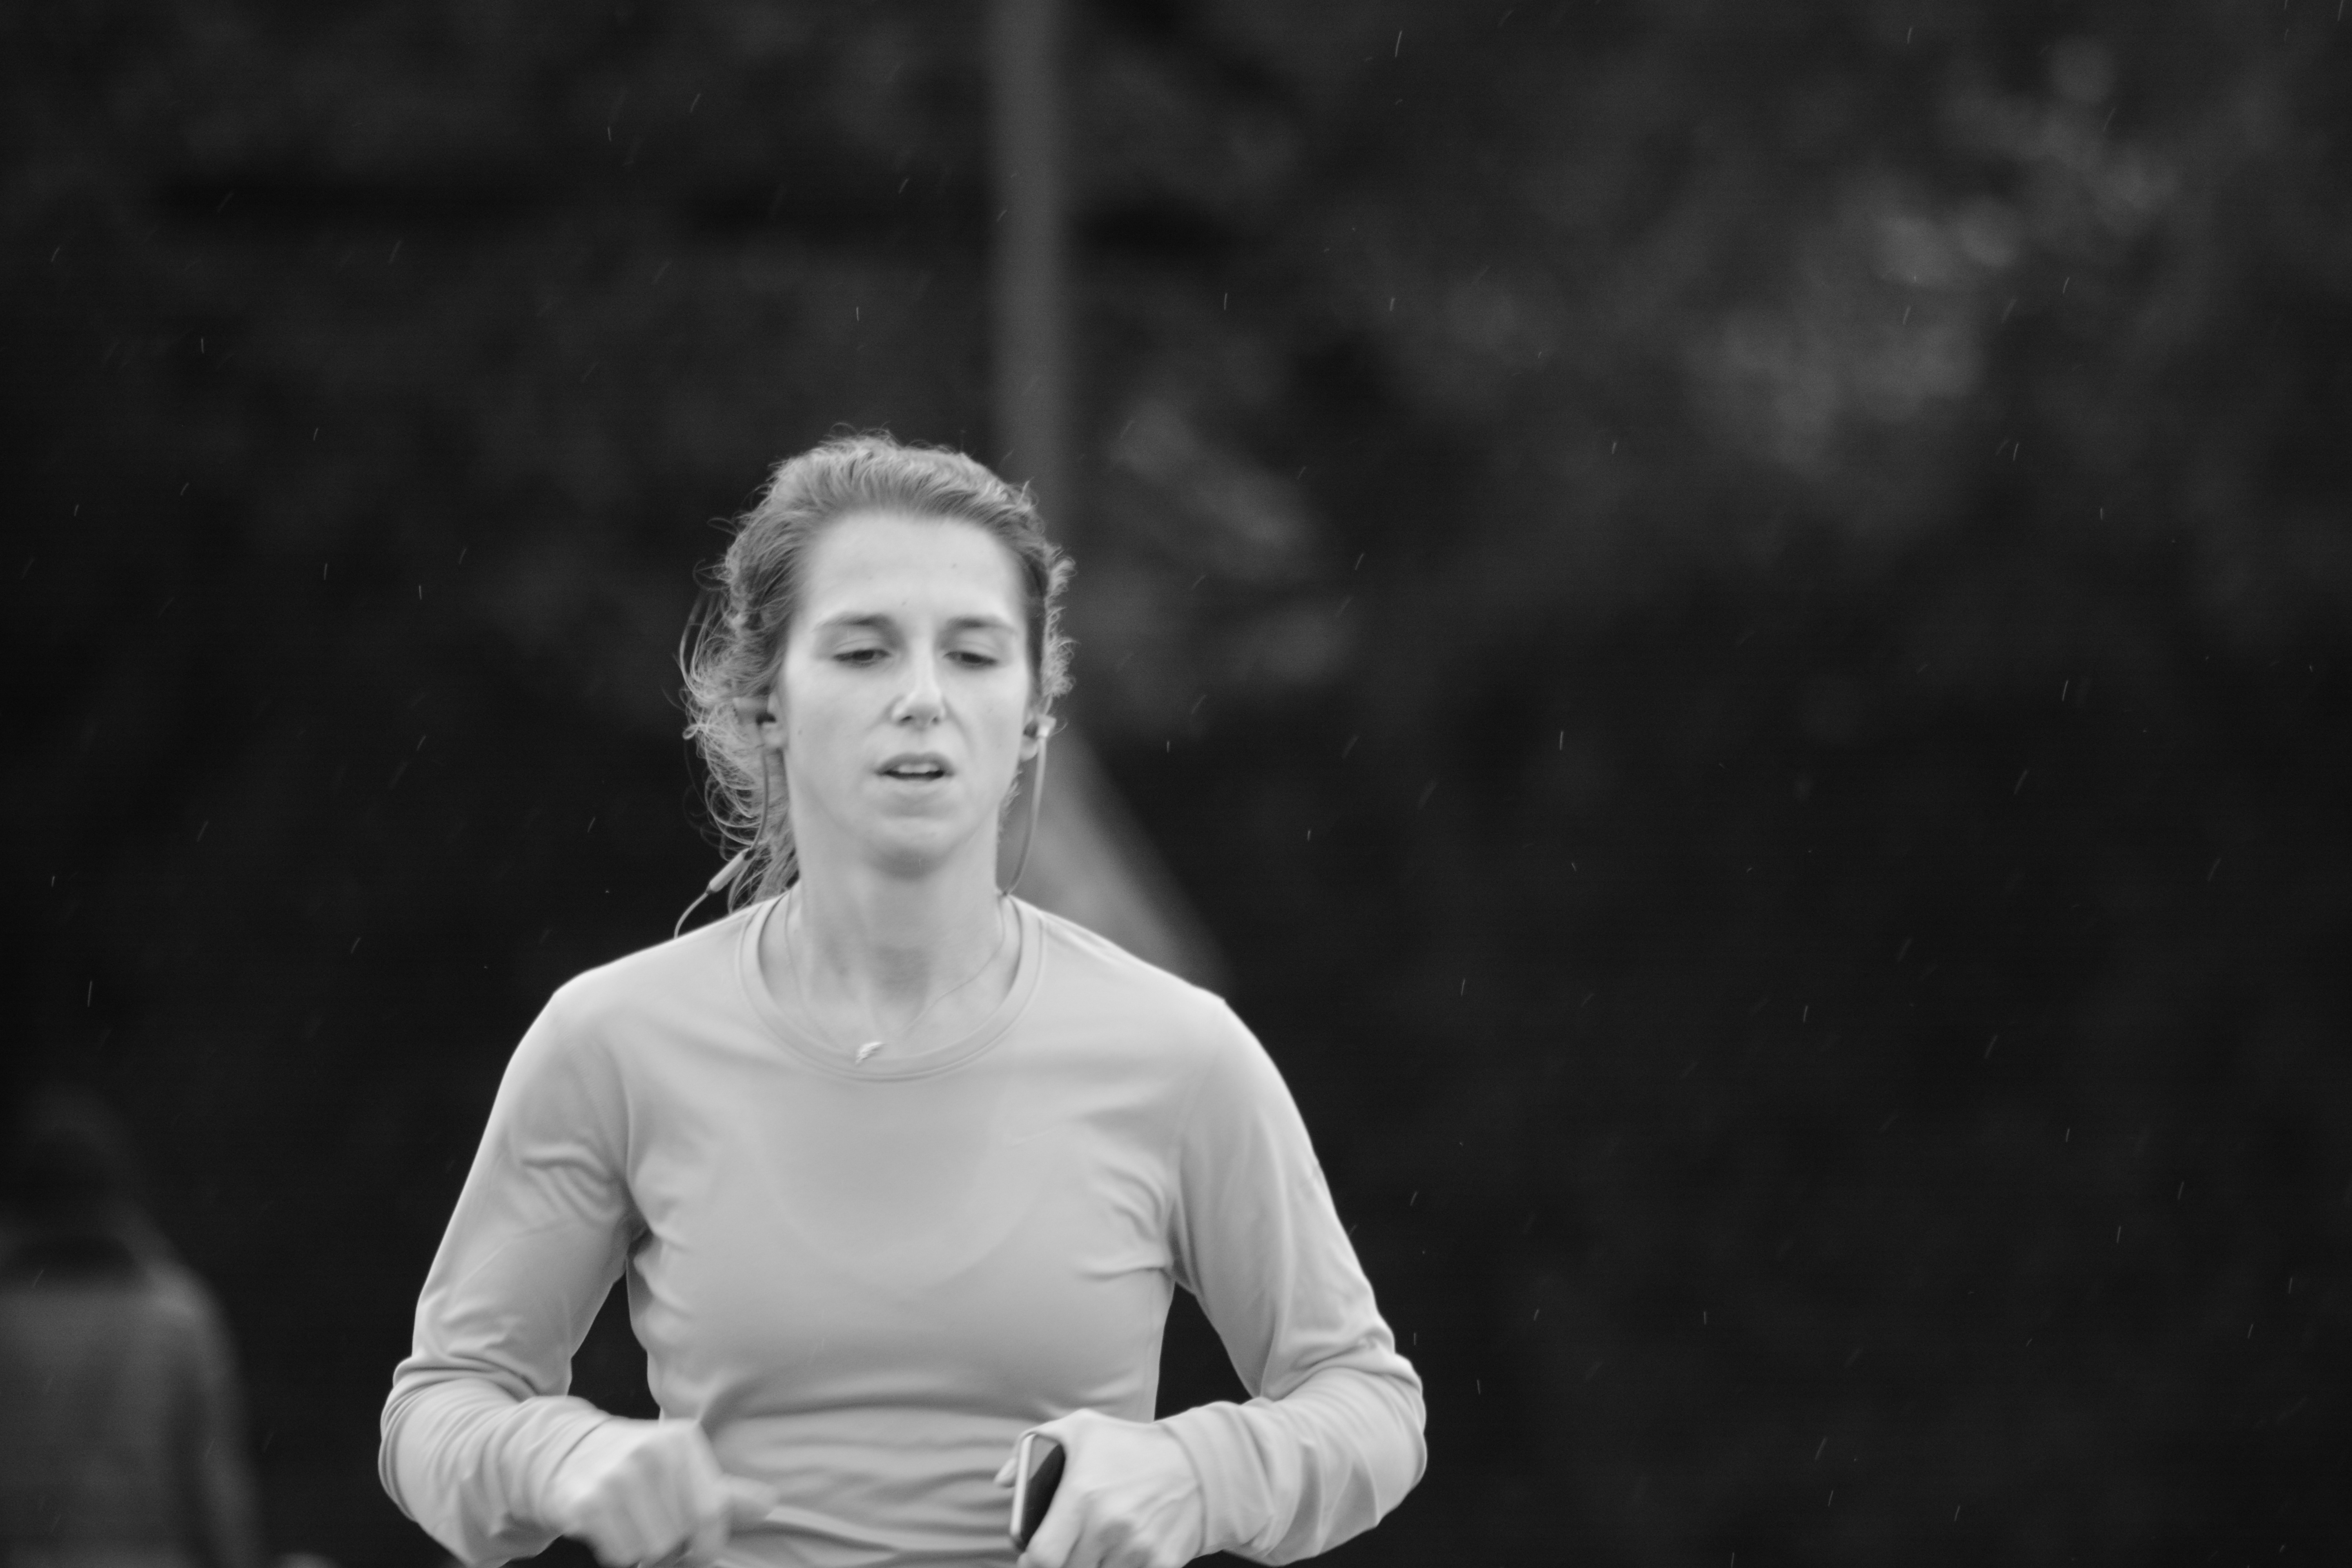
black and white, white, sport, photography, portrait, sitting, autumn, darkness, black, monochrome, hamburg, jog, alster, beautiful day, monochrome photography, portrait photography, human positions